Kangiten

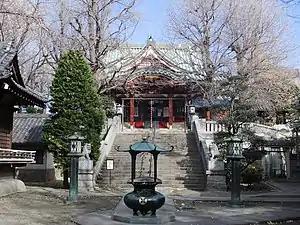
Matsuchiyama Honryū-in (Matsuchiyama Shōden) in Asakusa, Tokyo

Like his Hindu counterpart Ganesha, Shōten is held to be partial to sweets. Common offerings to Shōten include rice wine ("sake"), radishes ("daikon"), and sweets filled with red bean paste ("anko") such as "kangidan" (歓喜団, "bliss buns"), a deep-fried confection stuffed with spiced "anko" based on the Indian modak, Ganesha's favorite food. Conversely, offering him sour citrus fruits, pears, mushrooms, lotus root ("renkon"), and dishes which go against the Buddhist vegetarian diet (i.e. those containing meat, fish, or pungent vegetables such as garlic or scallions) is considered taboo.